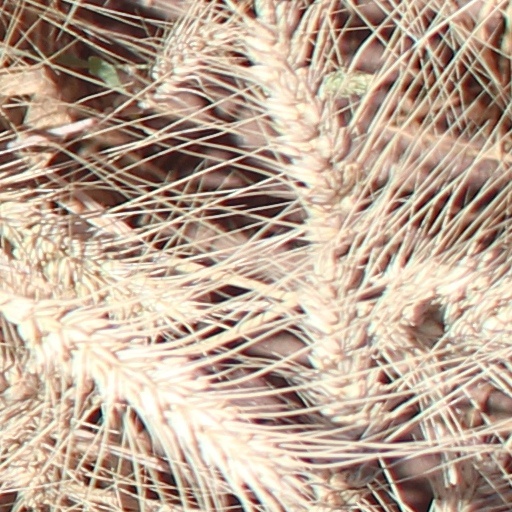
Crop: wheat